Football Association of Thailand

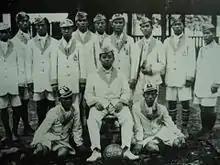
King Vajiravudh, the founder of the Football Association of Thailand

In 1916, King Vajiravudh founded "The Football Association of Thailand under Patronage of His Majesty the King" after that the association joined the FIFA in 1925 and AFC in 1954.